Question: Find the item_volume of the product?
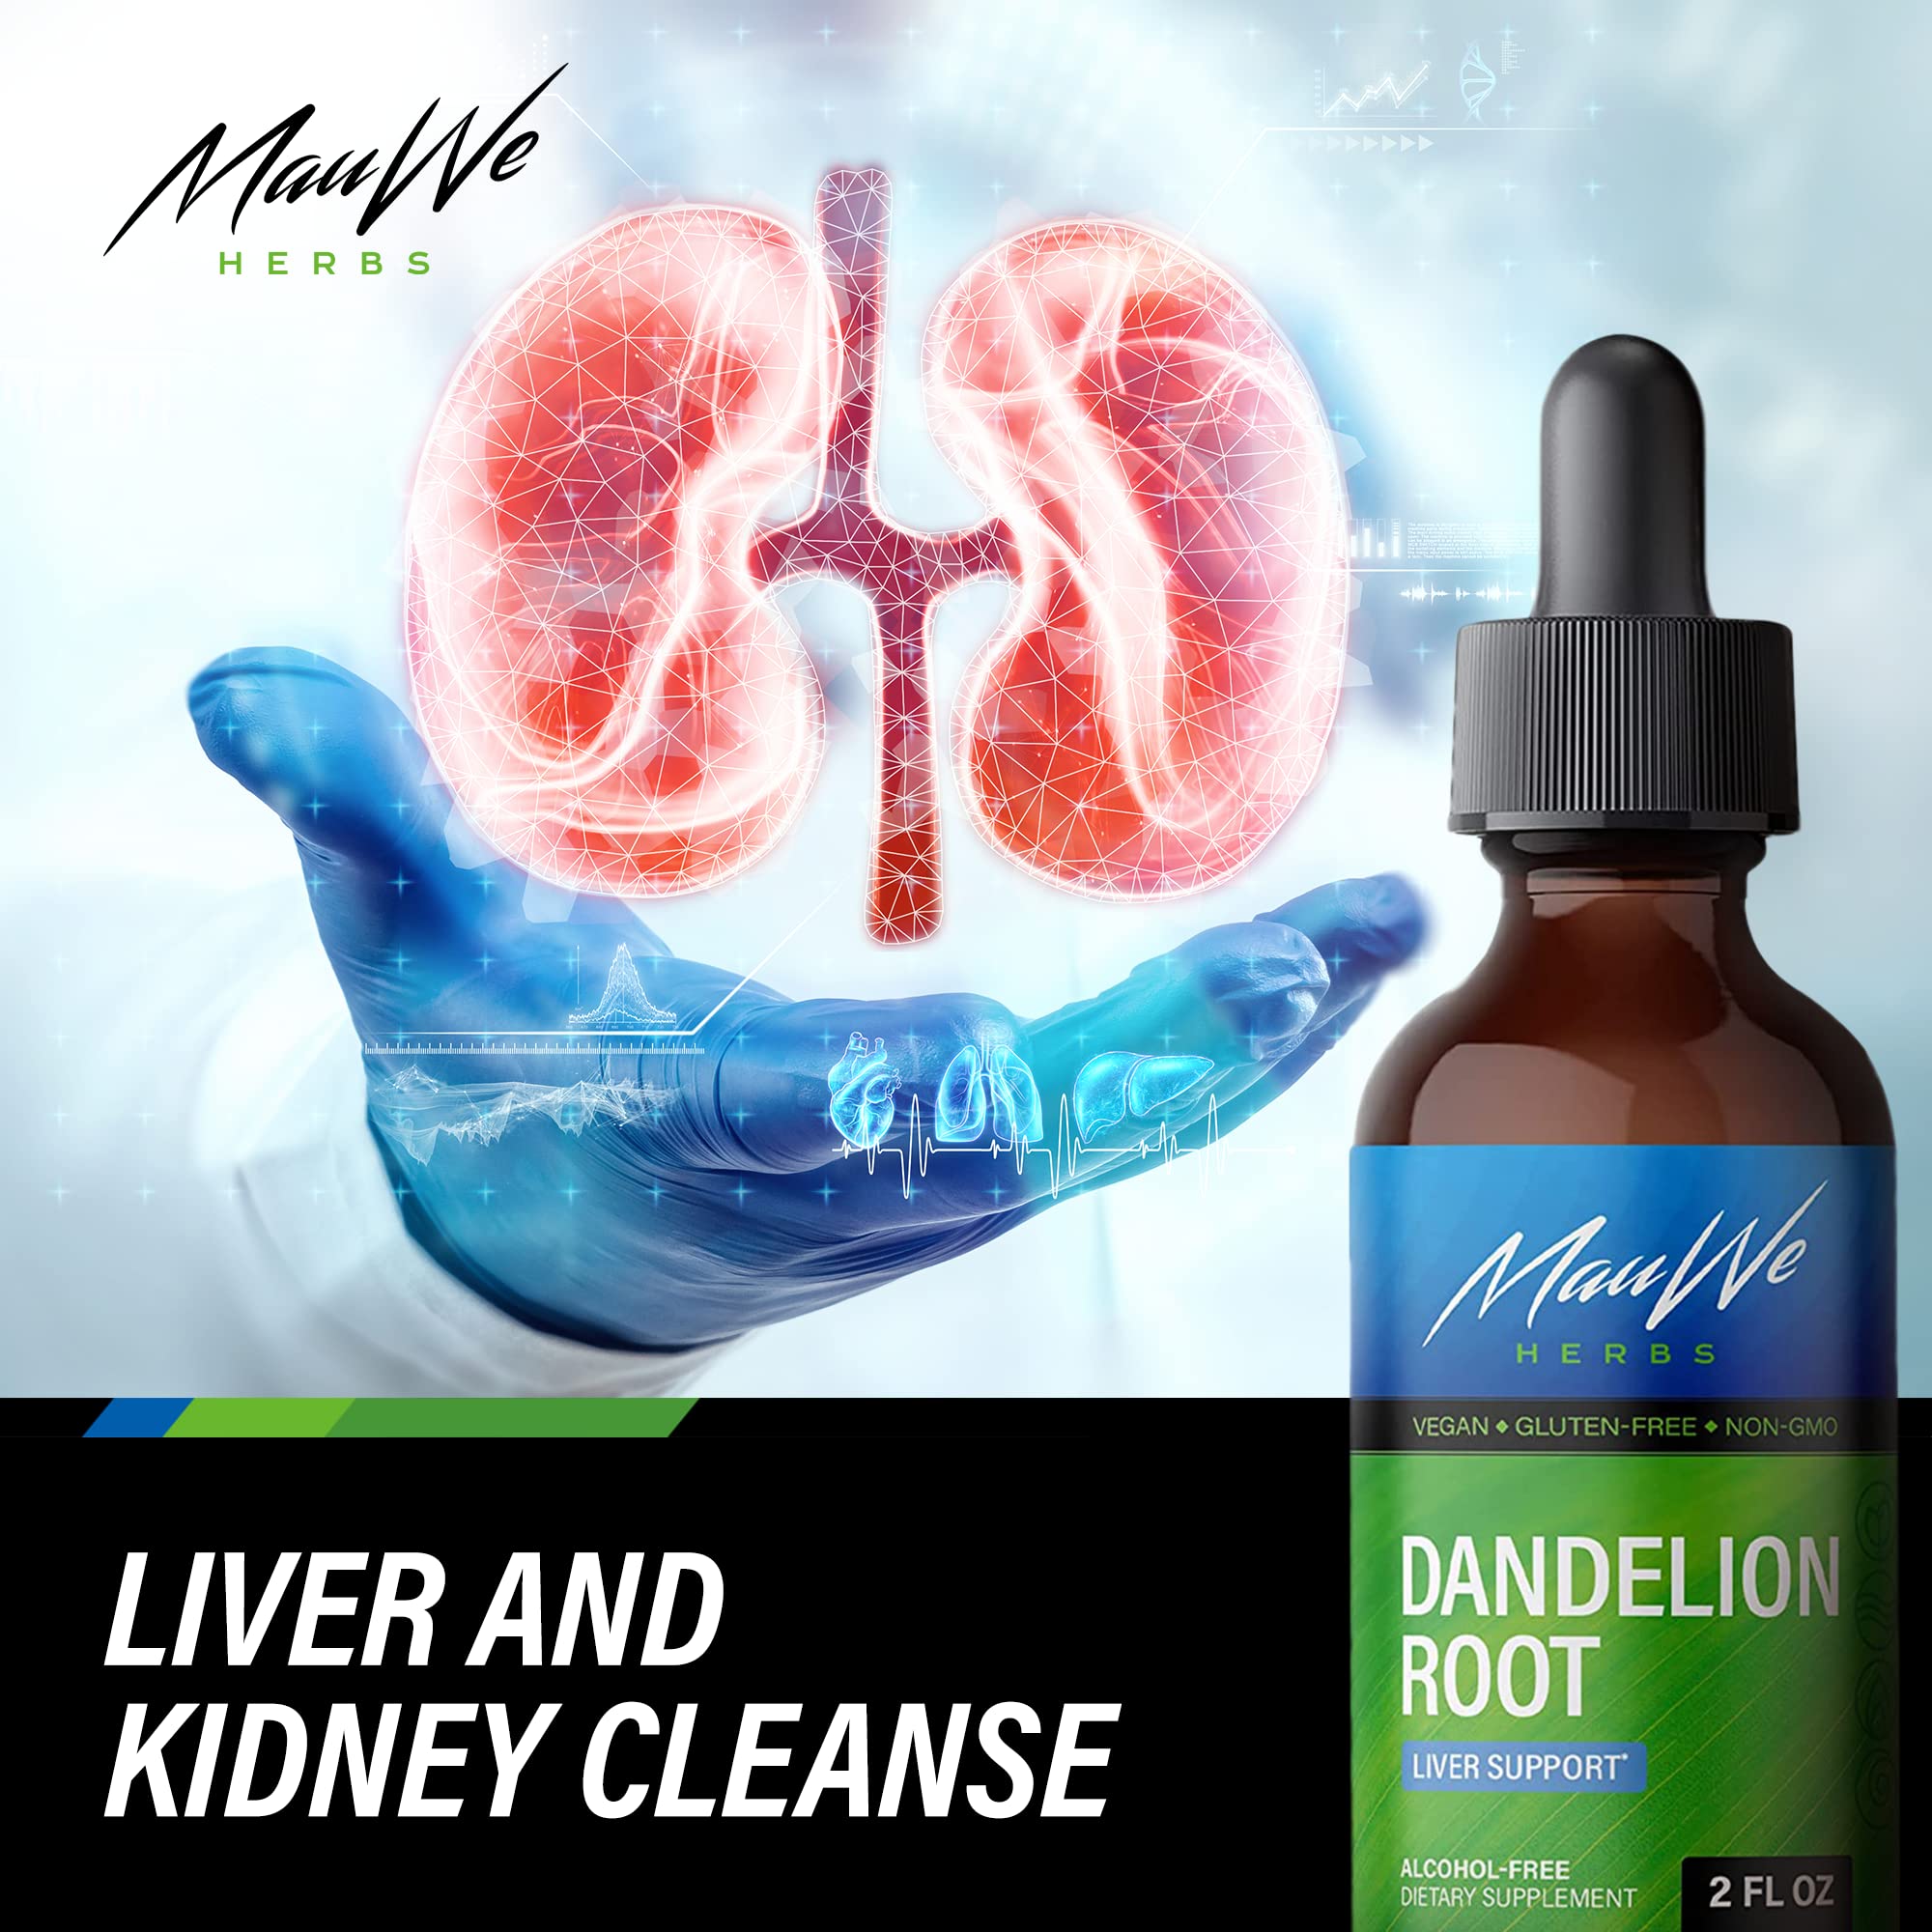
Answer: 2.0 fluid ounce